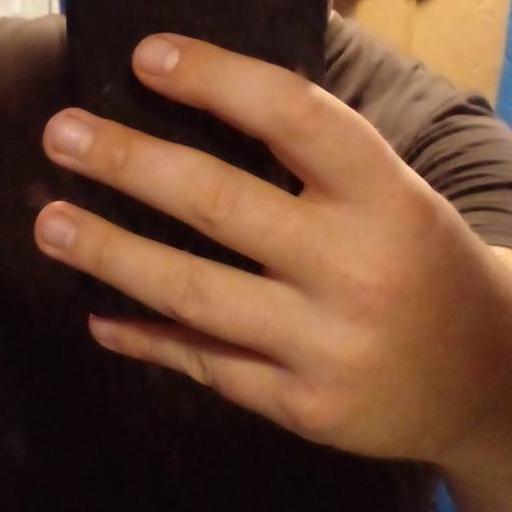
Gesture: no_gesture